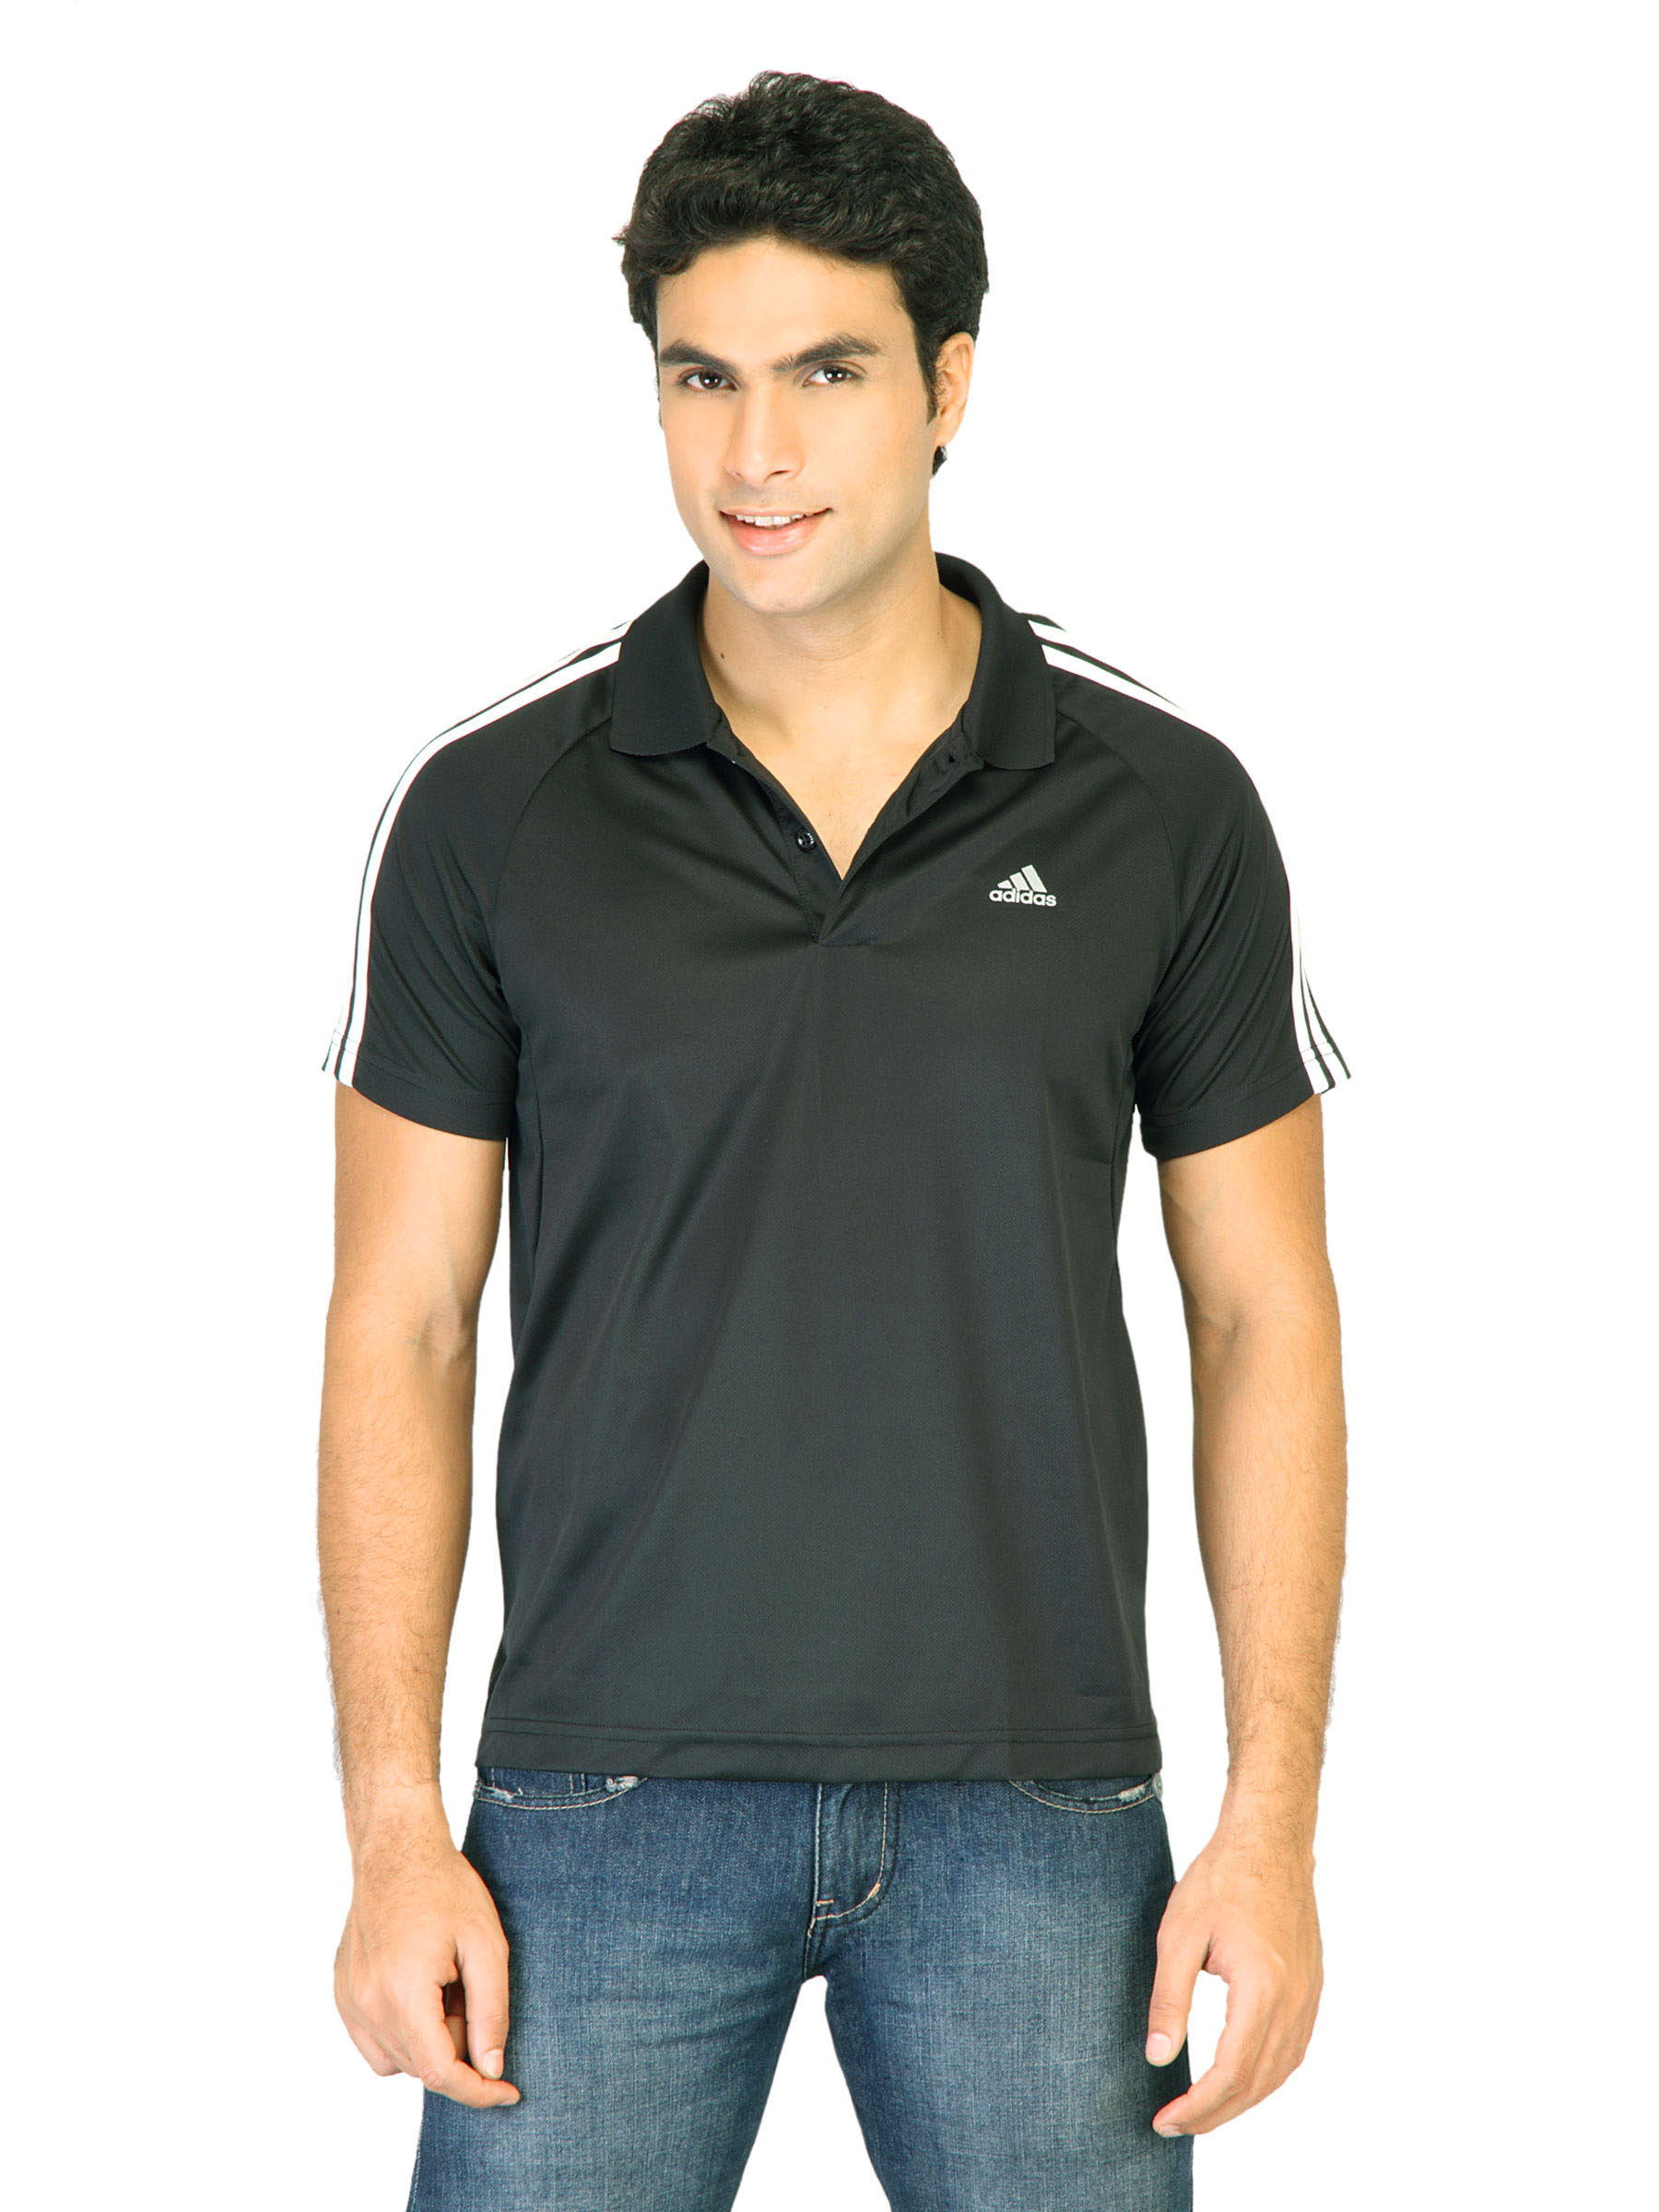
ADIDAS Men Solid Black Jerseys
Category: Apparel / Topwear / Tshirts
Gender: Men
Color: Black
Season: Fall 2011
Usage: Sports